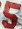
Number: 5